History of NATO

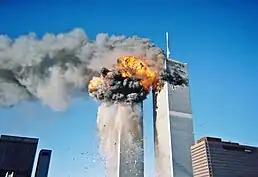
The Islamist terrorist attacks on the United States on 11 September 2001 led to the first invocation of Article 5 of the North Atlantic Treaty.

An expansion of NATO came with German reunification on 3 October 1990, when the former East Germany became part of the Federal Republic of Germany and of the alliance. That had been agreed in the Two Plus Four Treaty earlier that year. To secure Soviet approval of a united Germany remaining in NATO, it was agreed that foreign troops and nuclear weapons would not be stationed in the east. There was no formal commitment in the agreement not to expand NATO to the east, but there are diverging views on whether negotiators gave informal commitments regarding further NATO expansion. Jack Matlock, the American ambassador to the Soviet Union during its final years, said that the West gave a "clear commitment" not to expand, and declassified documents indicate that Soviet negotiators had the impression that NATO membership was off the table for countries such as Czechoslovakia, Hungary, or Poland. Hans-Dietrich Genscher, the West German foreign minister, said in a conversation with Eduard Shevardnadze, "For us, however, one thing is certain: NATO will not expand to the east." In 1996, Gorbachev wrote in his "Memoirs" that "during the negotiations on the unification of Germany they gave assurances that NATO would not extend its zone of operation to the east," and he repeated that view in an interview in 2008. However, in 2014 Gorbachev stated the opposite: "The topic of 'NATO expansion' was not discussed at all [in 1990], and it wasn't brought up in those years. I say this with full responsibility. Western leaders didn't bring it up, either." According to Robert Zoellick, a US State Department official involved in the Two Plus Four negotiating process, that appears to be a misperception, and no formal commitment regarding enlargement was made. Harvard University historian Mark Kramer also rejects that an informal agreement existed. Memorandums published by the National Security Archive in 2017 indicate that multiple assurances against NATO expansion were indeed made to Soviet leaders at the highest levels in 1990 and 1991.